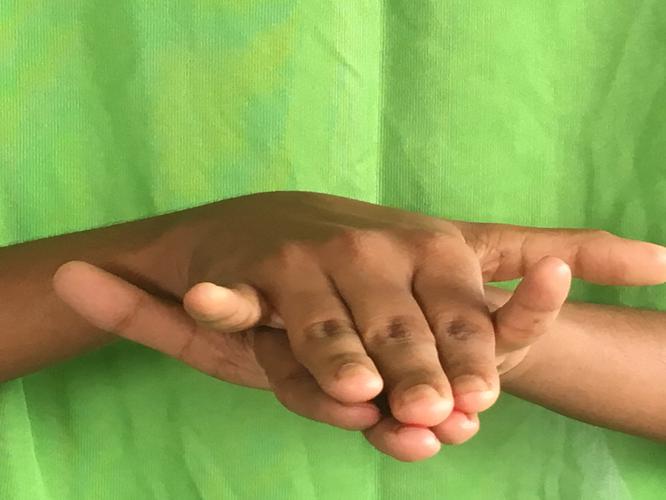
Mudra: Varaha
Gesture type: double_hand